Physical education

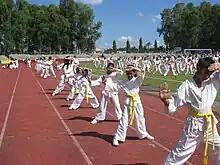
Some countries include martial arts training in school as part of physical education class. These Filipino children are practicing karate.

In Ireland, one is expected to do two semesters worth of 80-minute PE classes. This also includes showering and changing times. So, on average, classes are composed of 60–65 minutes of activity.